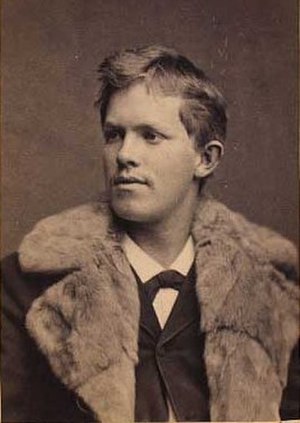
Holger H. Jerichau
Holger H. Jerichau